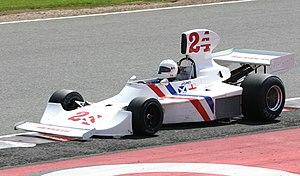
La Hesketh 308 est une monoplace de Formule 1 dessinée par l'ingénieur britannique Harvey Postlethwaite et engagée par l'écurie Hesketh Racing en 1974 et 1975.